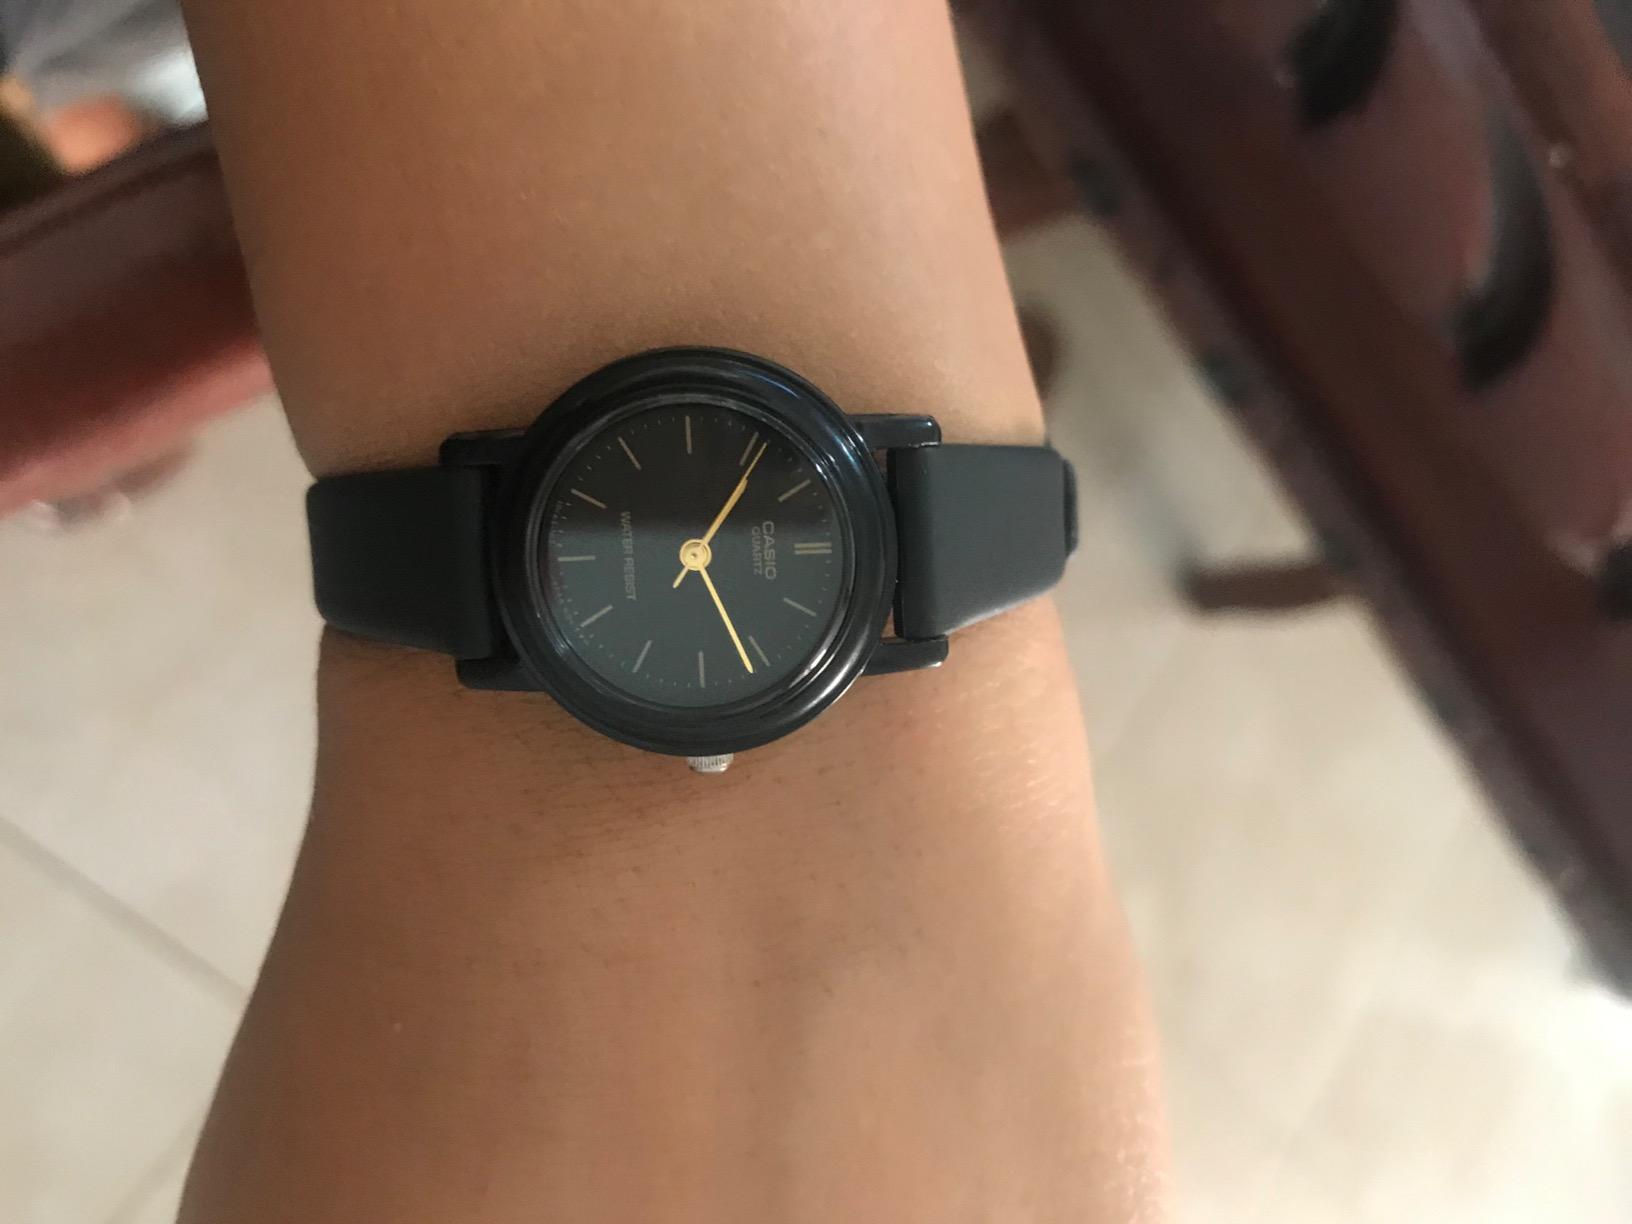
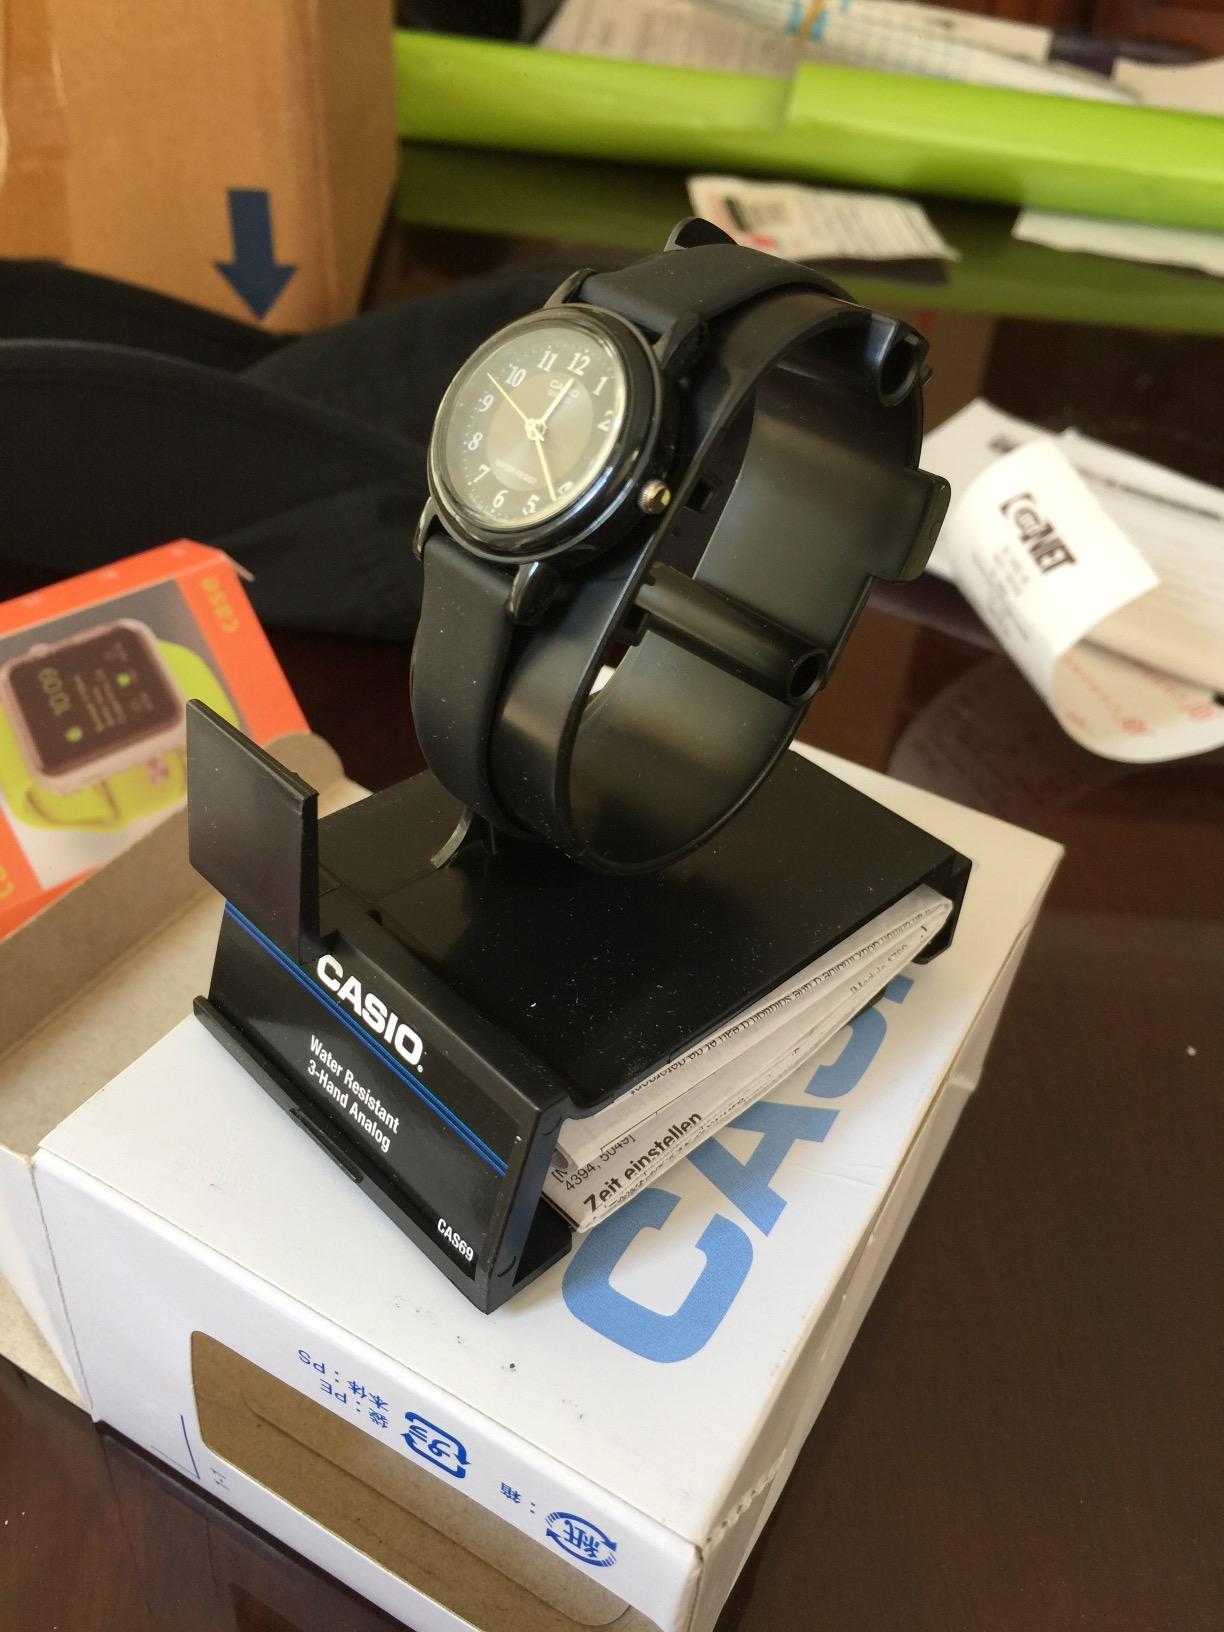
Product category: accessories_watch
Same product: no